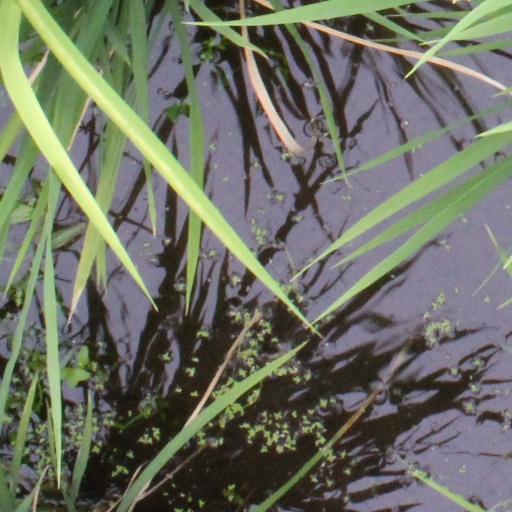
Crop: rice